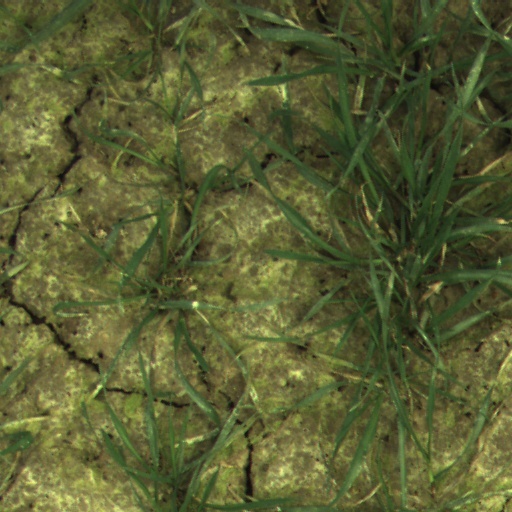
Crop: wheat